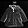
Label: Coat